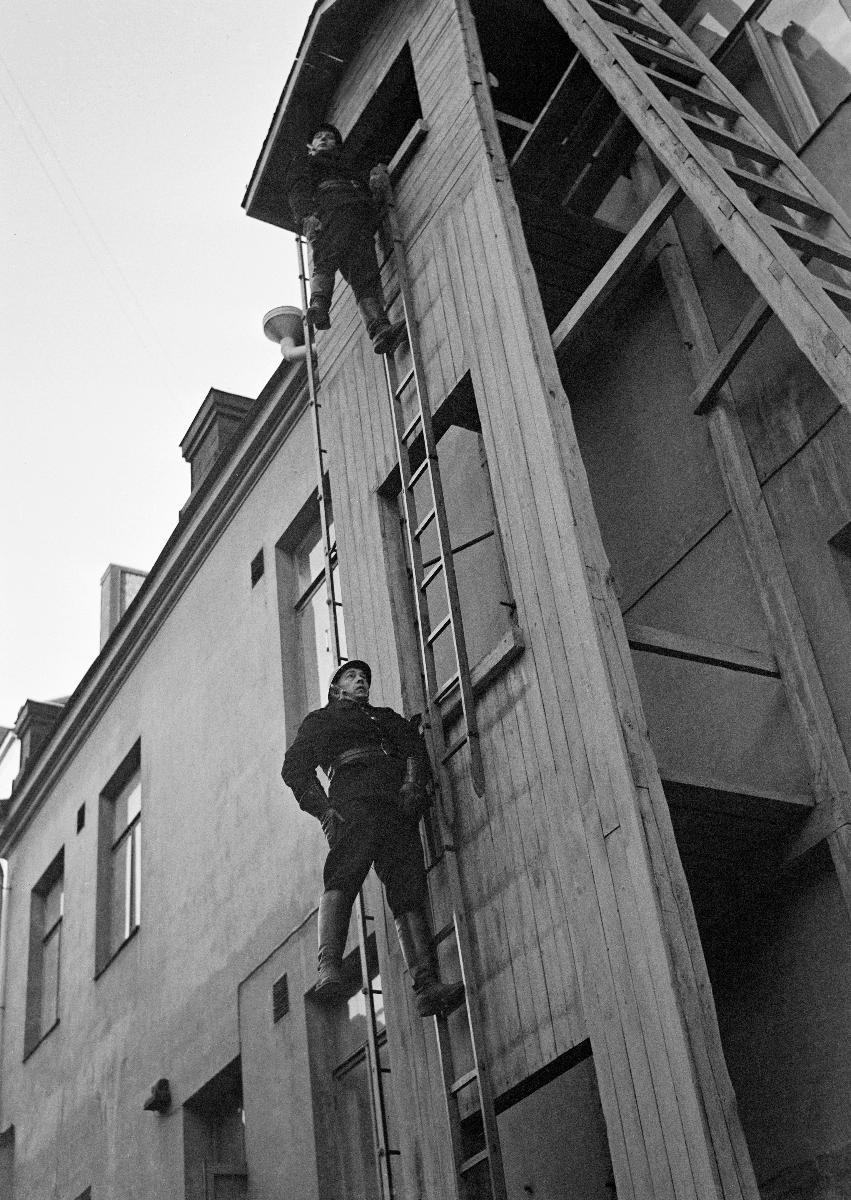
Palokunnan harjoitusleiri
Brandkårens övningsläger; Training camp of the fire brigade
sisällön kuvaus: Palokunnan harjoitusleiri Helsingissä tammikuussa 1940. Harjoitusta koukkutikkailla. content description: Training camp of the fire brigade in Helsinki January 1940. Training on hook ladders. innehållsbeskrivning: Brandkårens övningsläger i Helsingfors januari 1940. Övning på hakstegar.
Kuvaaja: Sundström, Hugo, kuvaaja
Vuosi: 1940
Paikka: Suomi, Uusimaa, Helsinki
Aiheet: HBL; kotirintama; harjoitukset; leirit (paikat); palokunnat; palomiehet; home front; exercises; camps; fire brigade; training; firemen; fire services; fire fighters; hemmafront; övningar; läger; brandkår; hemmafronten; brandmän; brandkårer